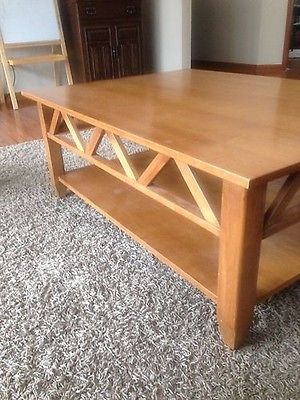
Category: table